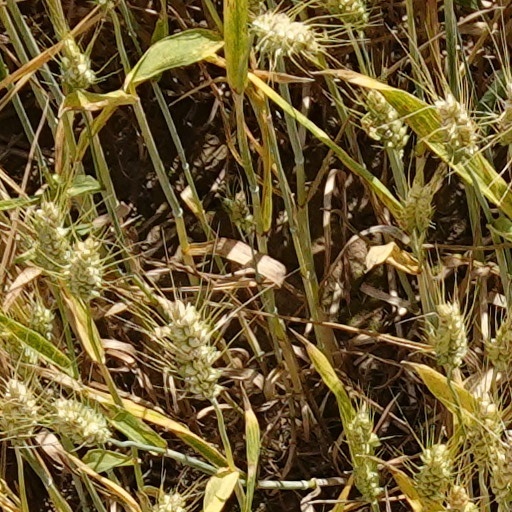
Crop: wheat